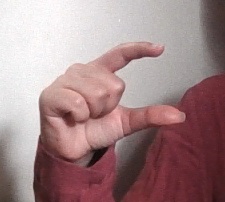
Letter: dal